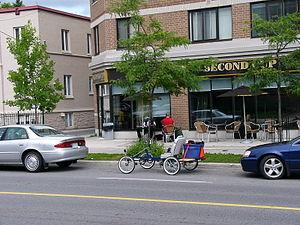
Un véhicule est « ce qui sert à transmettre, à transporter » mais cet article se focalise sur ce qui concerne le transport physique, quel que soit le milieu et les moyens mis en œuvre pour y arriver.